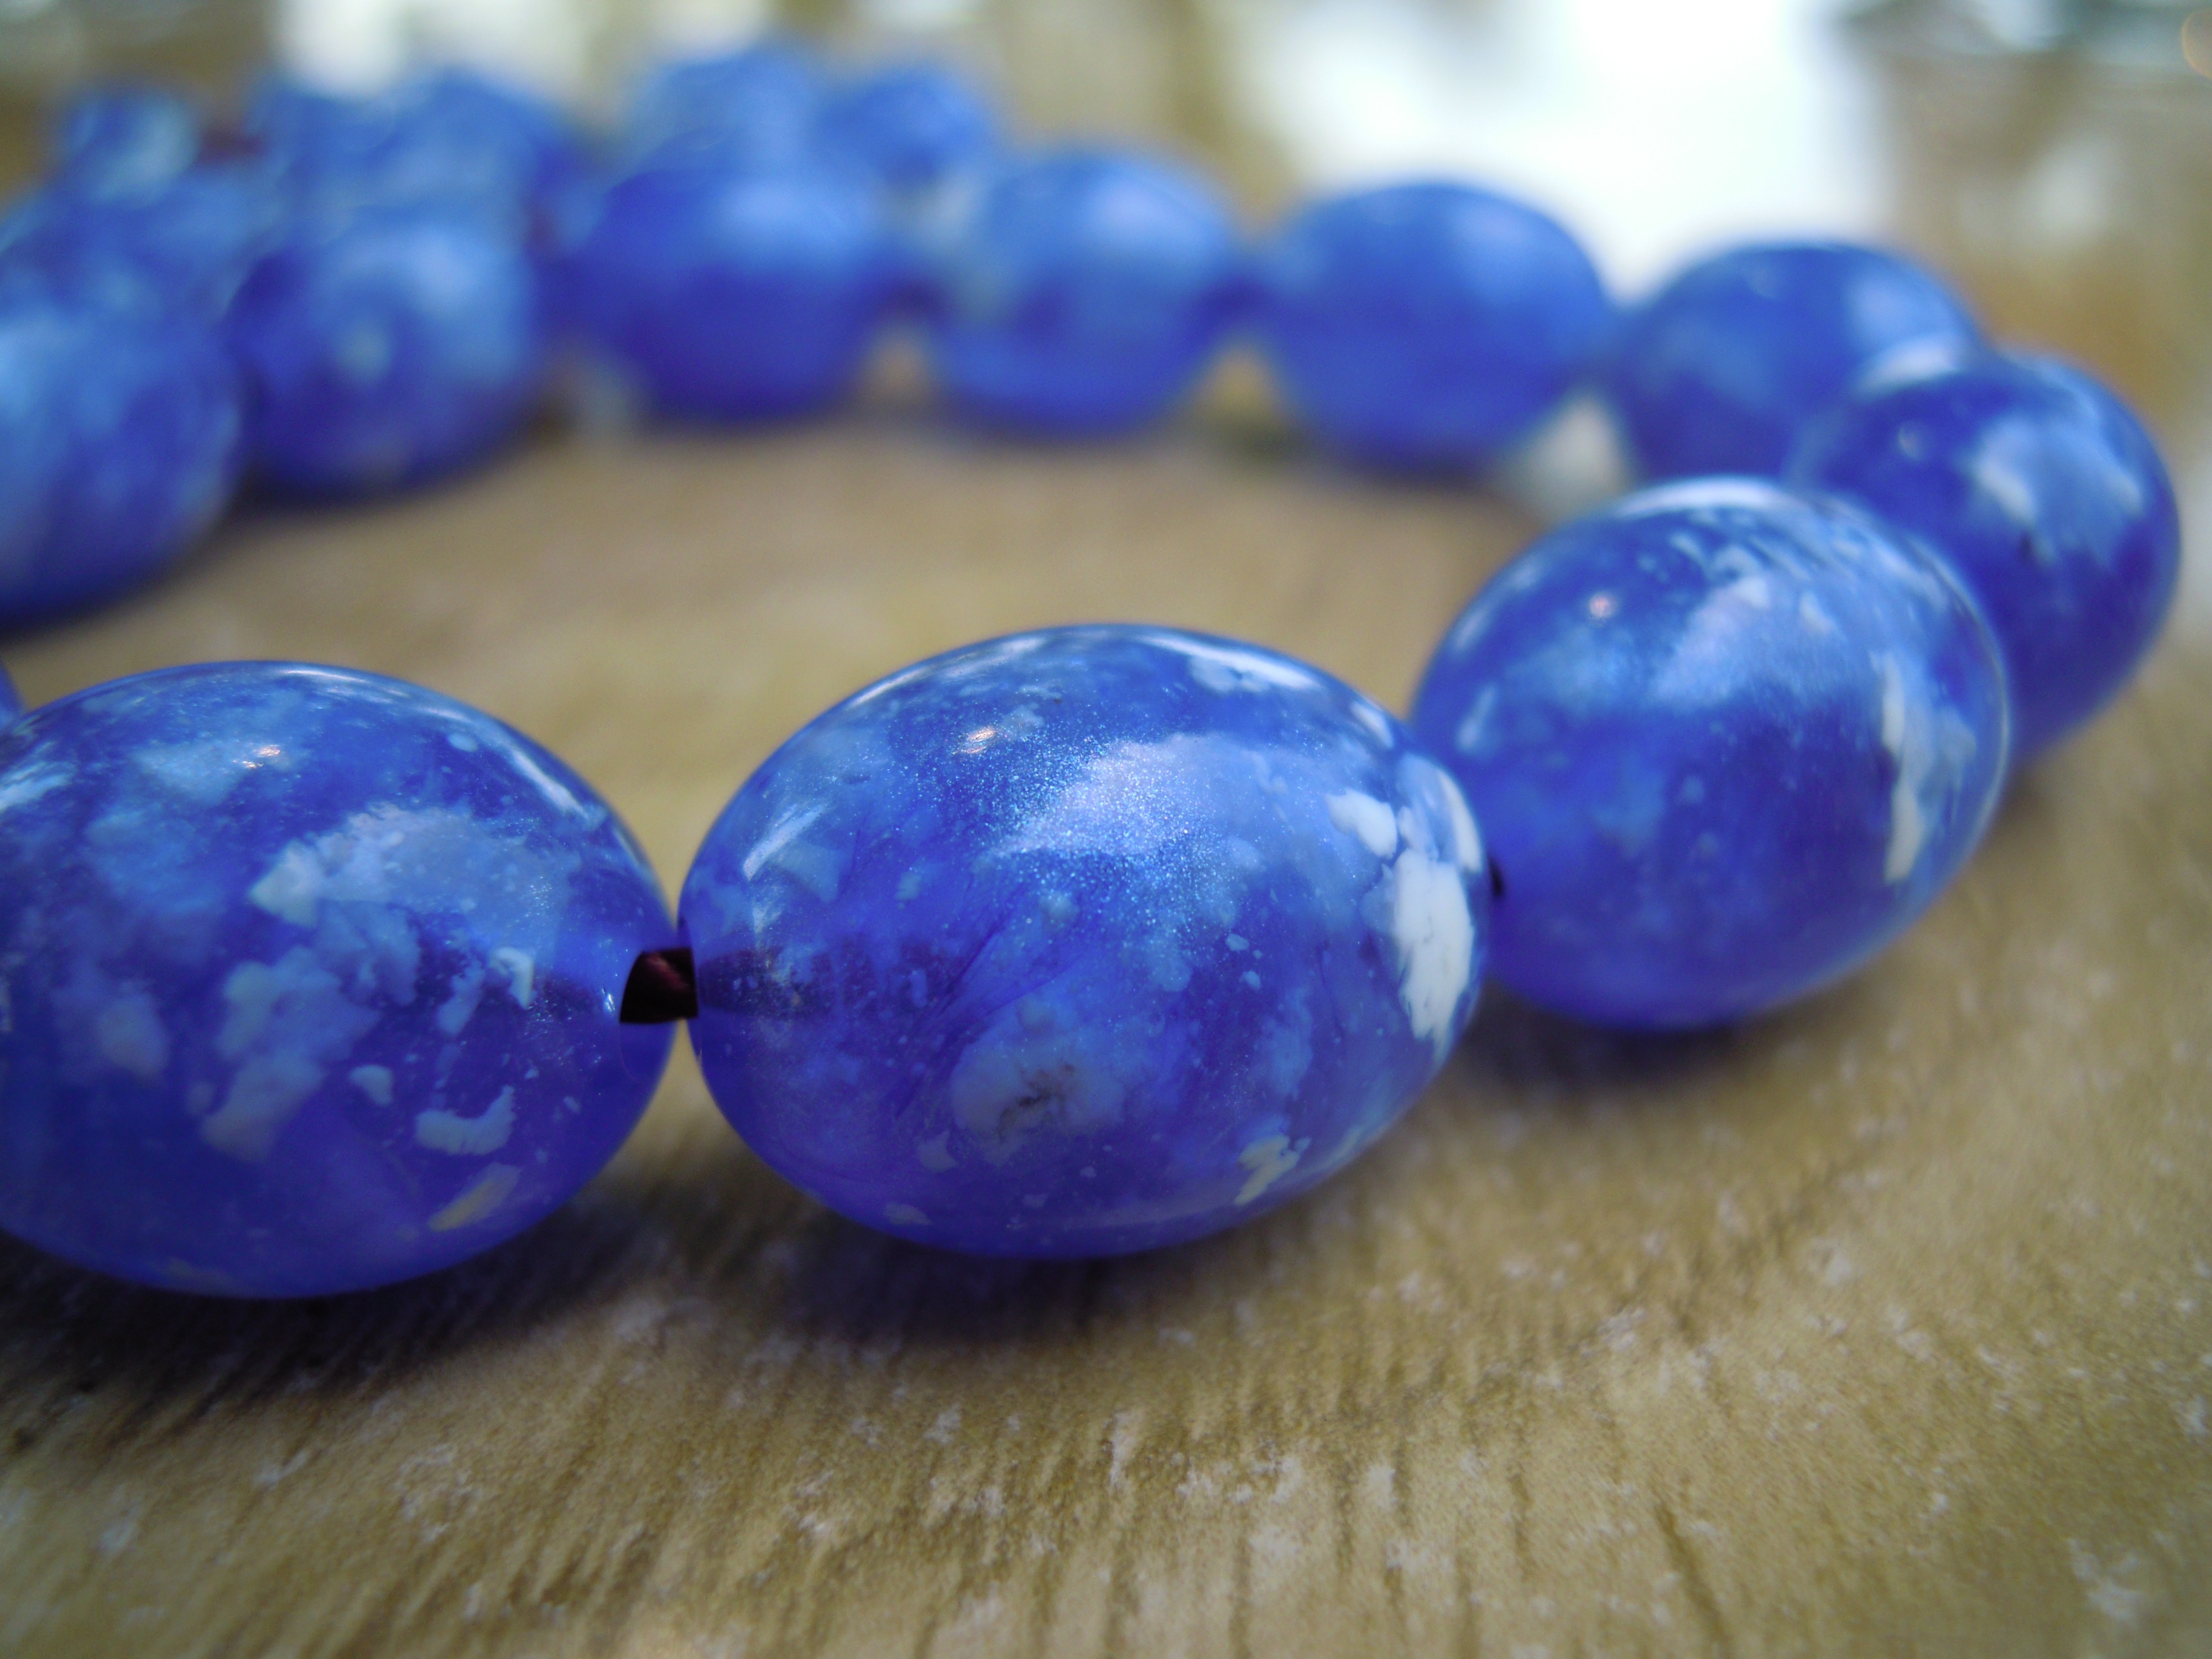
relax, blue, bead, jewellery, art, beads, gemstone, cobalt blue, jewelry making, fashion accessory, worry beads, kompoloi